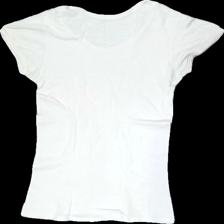
View: back
Type: T-shirt
Category: Ladies
Brand: Missing
Colors: White
Material: 100% Cotton
Cut: Regular
Season: All
Stains: Minor
Price range: <50
Recommended usage: Recycle
Description: White t-shirt